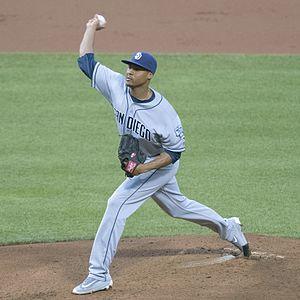
Luis David Perdomo est un lanceur droitier des Padres de San Diego de la Ligue majeure de baseball.